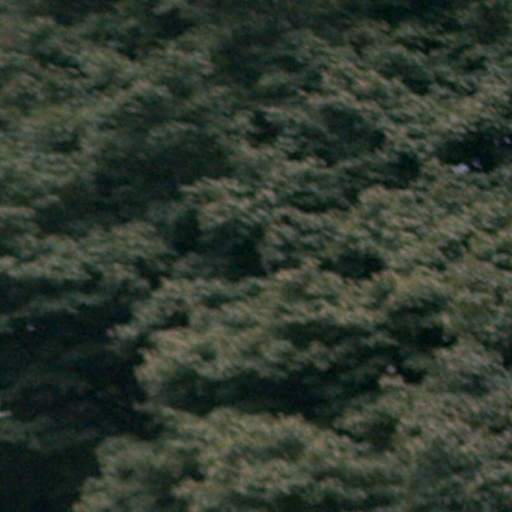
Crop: cassava